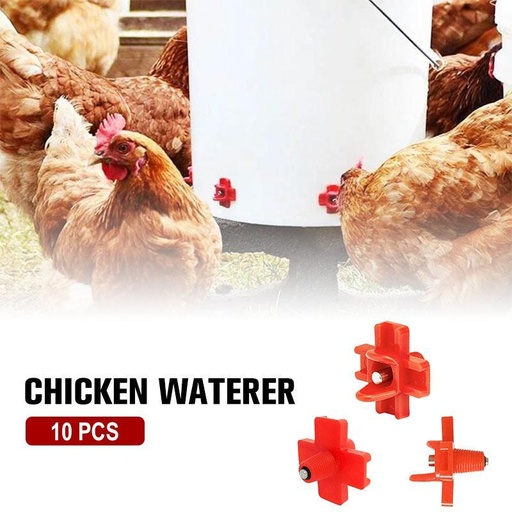
Horizontal Side Mount Chicken Waterer (10 PCS)
Brand: belonyo
No more hanging your waterer No more daily water bucket cleaning! 🐥 Your completed waterer will also be able to be placed directly on the ground for refilling and cleaning. Make Your Own Waterer Kit with Horizontal Side Mount Chicken Nipples. Turn your cooler, PVC pipe, 55 gallon rain barrel, 5 gallon bucket etc. into a highly efficient chicken waterer. Features: Different with vertical nipples, ours innovative water nipples feature an unique horizontal design that will not drip or leak like vertical nipples tend to do, and, because no water is stored in the nipple unit even when your bucket or drinker is full of water, they won't freeze during the winter provided you're heating your water supply. Apart from other horizontal nipples you'll find elsewhere, ours are made with high-density plastic, super heavy duty! Another benefit of using nipple drinkers vs. traditional tray-based watering systems is that you also have the option to place your chosen waterer on the ground, rather than hang it--a big bonus for many of you who have coops or runs that can't accommodate the weight of hanging systems, and easier refilling and cleaning. Chickens easily learn how to use them and you can feel confident that your birds are drinking clean water. The tapered thread makes it a breeze to install and easier to maintain. Specifications: Material: Polyoxymethylene (POM) and Stainless Steel Product Size: 3.5 x 3.5 x 3.5 cm Product Weight: 8 g/piece Package Includes: 10 x Horizontal Side Mount Chicken Waterer
Category: Animals & Pet Supplies > Pet Supplies > Bird Supplies > Bird Cage Accessories > Bird Cage Food & Water Dishes